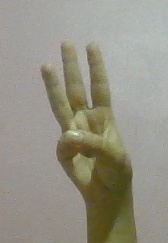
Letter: thaa